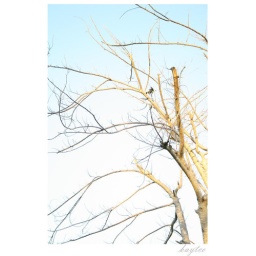
When this tree is in blossom, it is overflowing with orange blossoms and green leaves. This stark state it is in is only temporary.